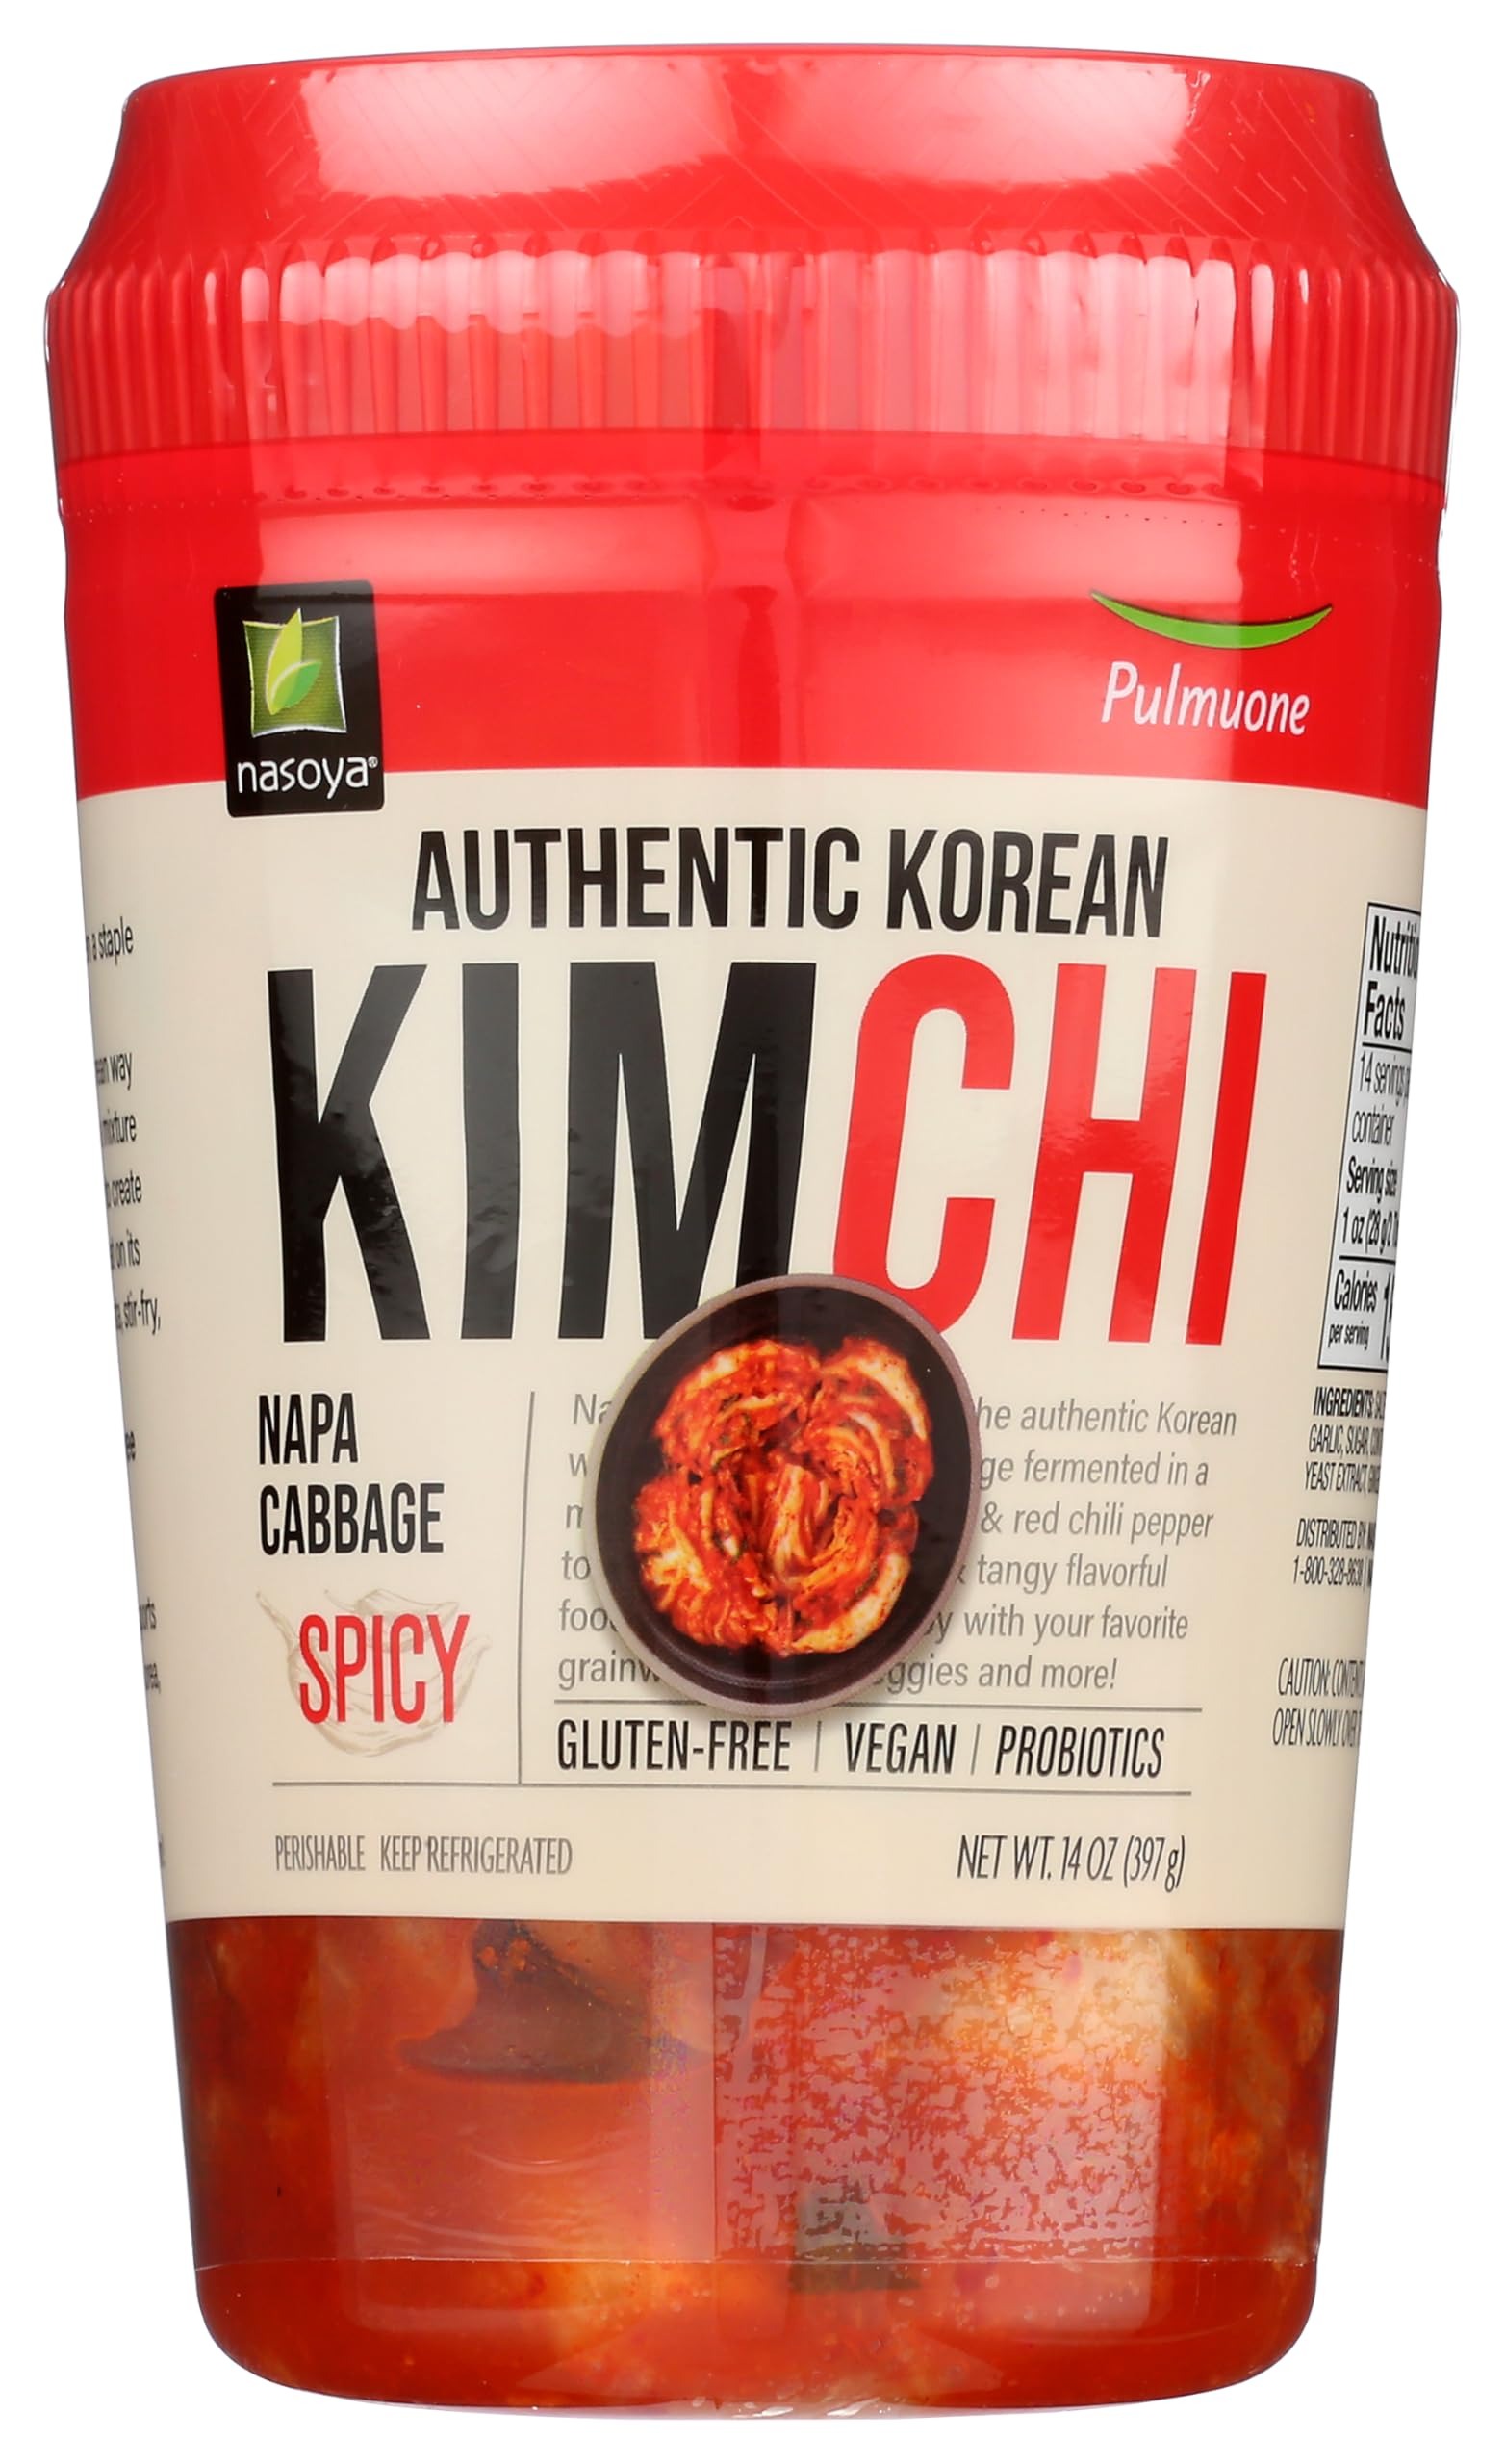
Item Name: Nasoya Spicy Vegan Napa Cabbage Kimchi, 14 Ounce -- 6 per case.
Value: 84.0
Unit: Ounce

Price: 4.995